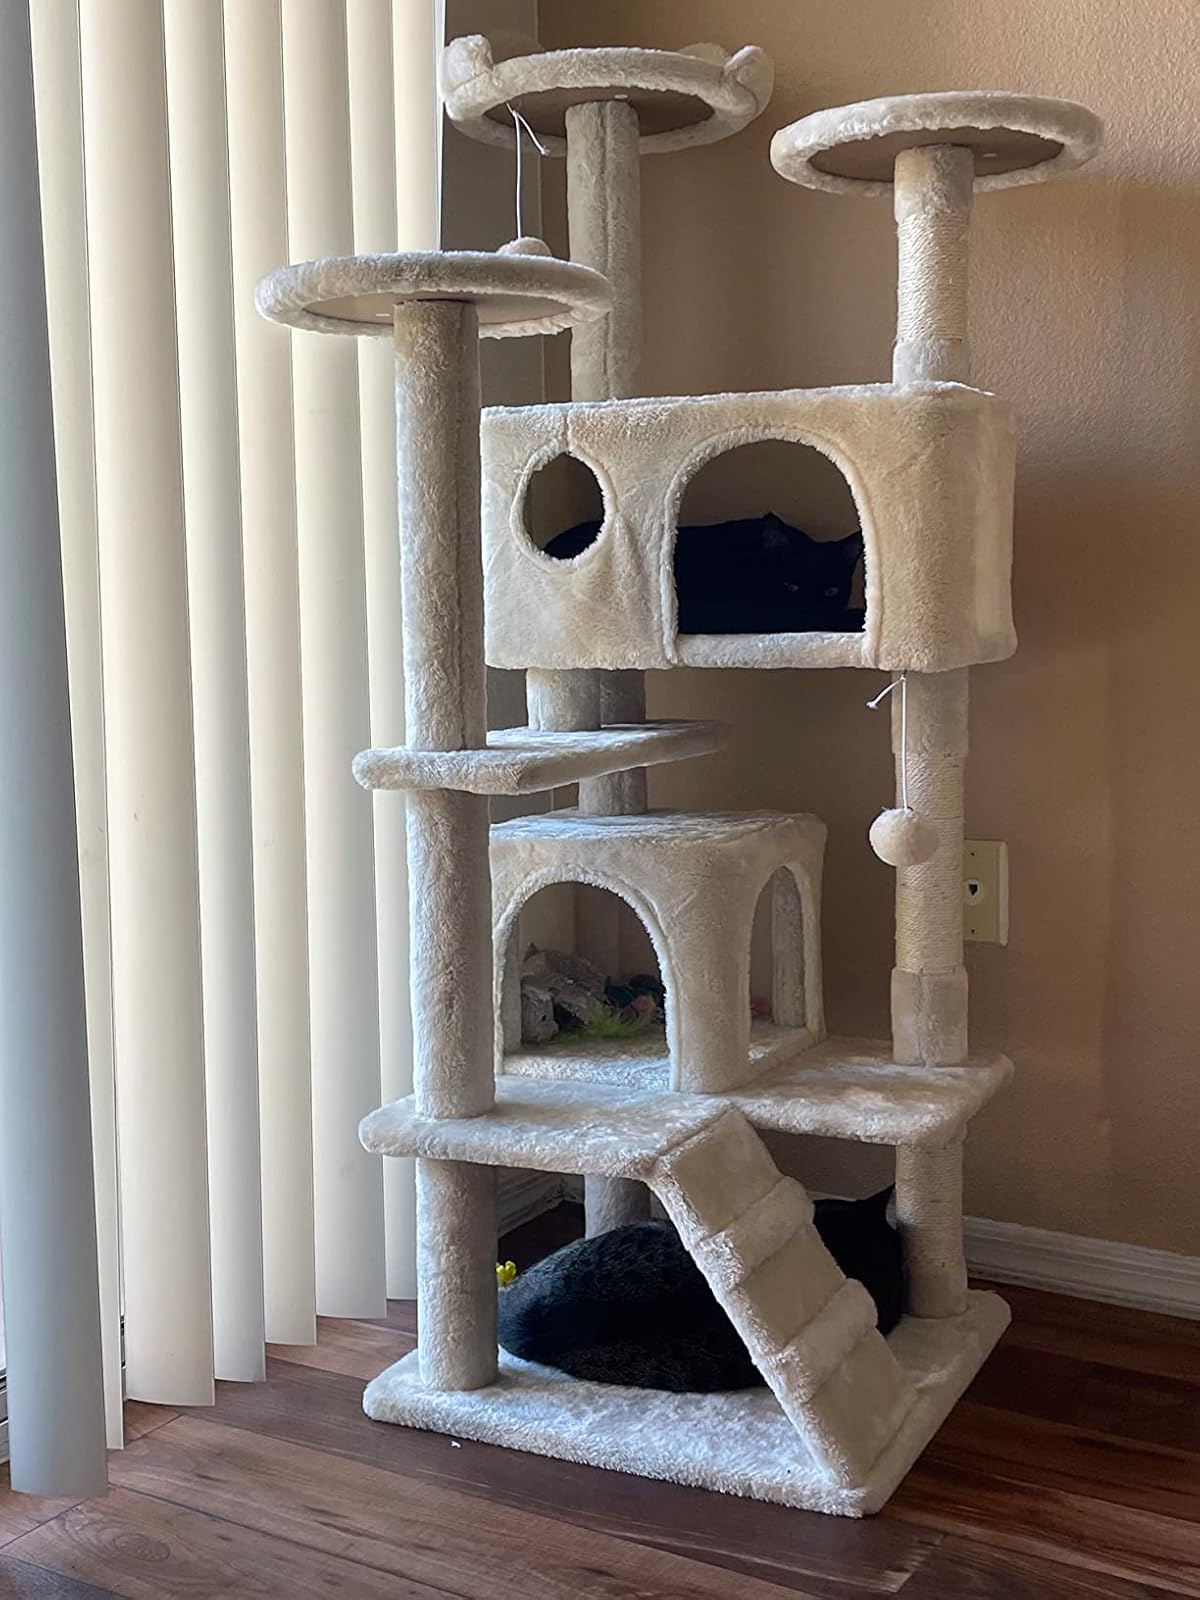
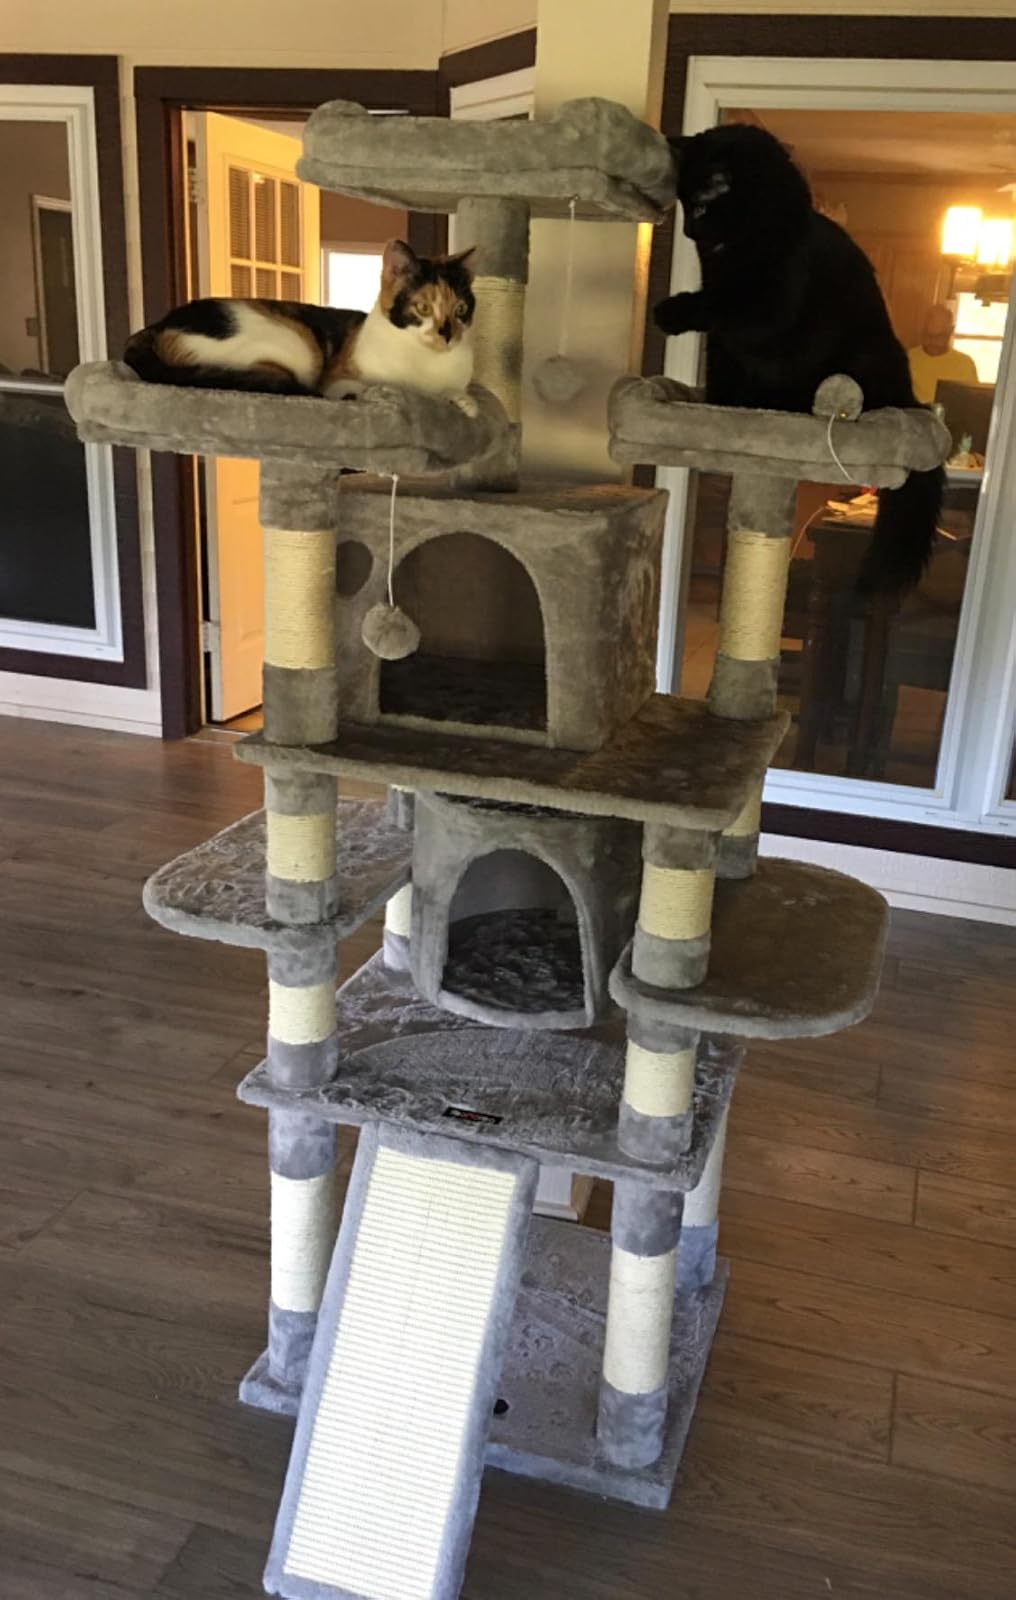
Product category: items_cat tree
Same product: no